Dean Caswell

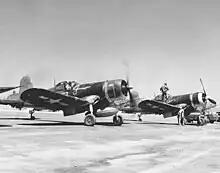
U.S. Marine Corps F4U Corsairs during WWII

In April 1944, after completing additional training, Caswell was assigned to VMF-221, which was equipped with the Vought F4U Corsair, at Santa Barbara, California, before being deployed aboard the aircraft carrier USS "Bunker Hill" (CV-17) in the Pacific in January 1945. Caswell and his unit took part in aerial attacks against the Japanese mainland. On March 18, he scored his first aerial victories when he shot down three A6M Zeros, while attacking an airfield in Miyazaki Prefecture.